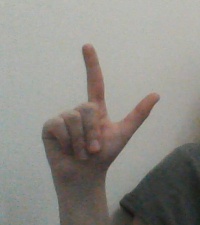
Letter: laam